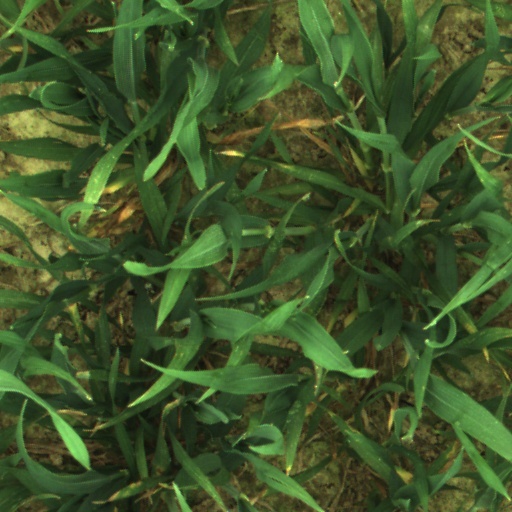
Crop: wheat